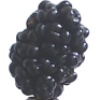
Label: mulberry